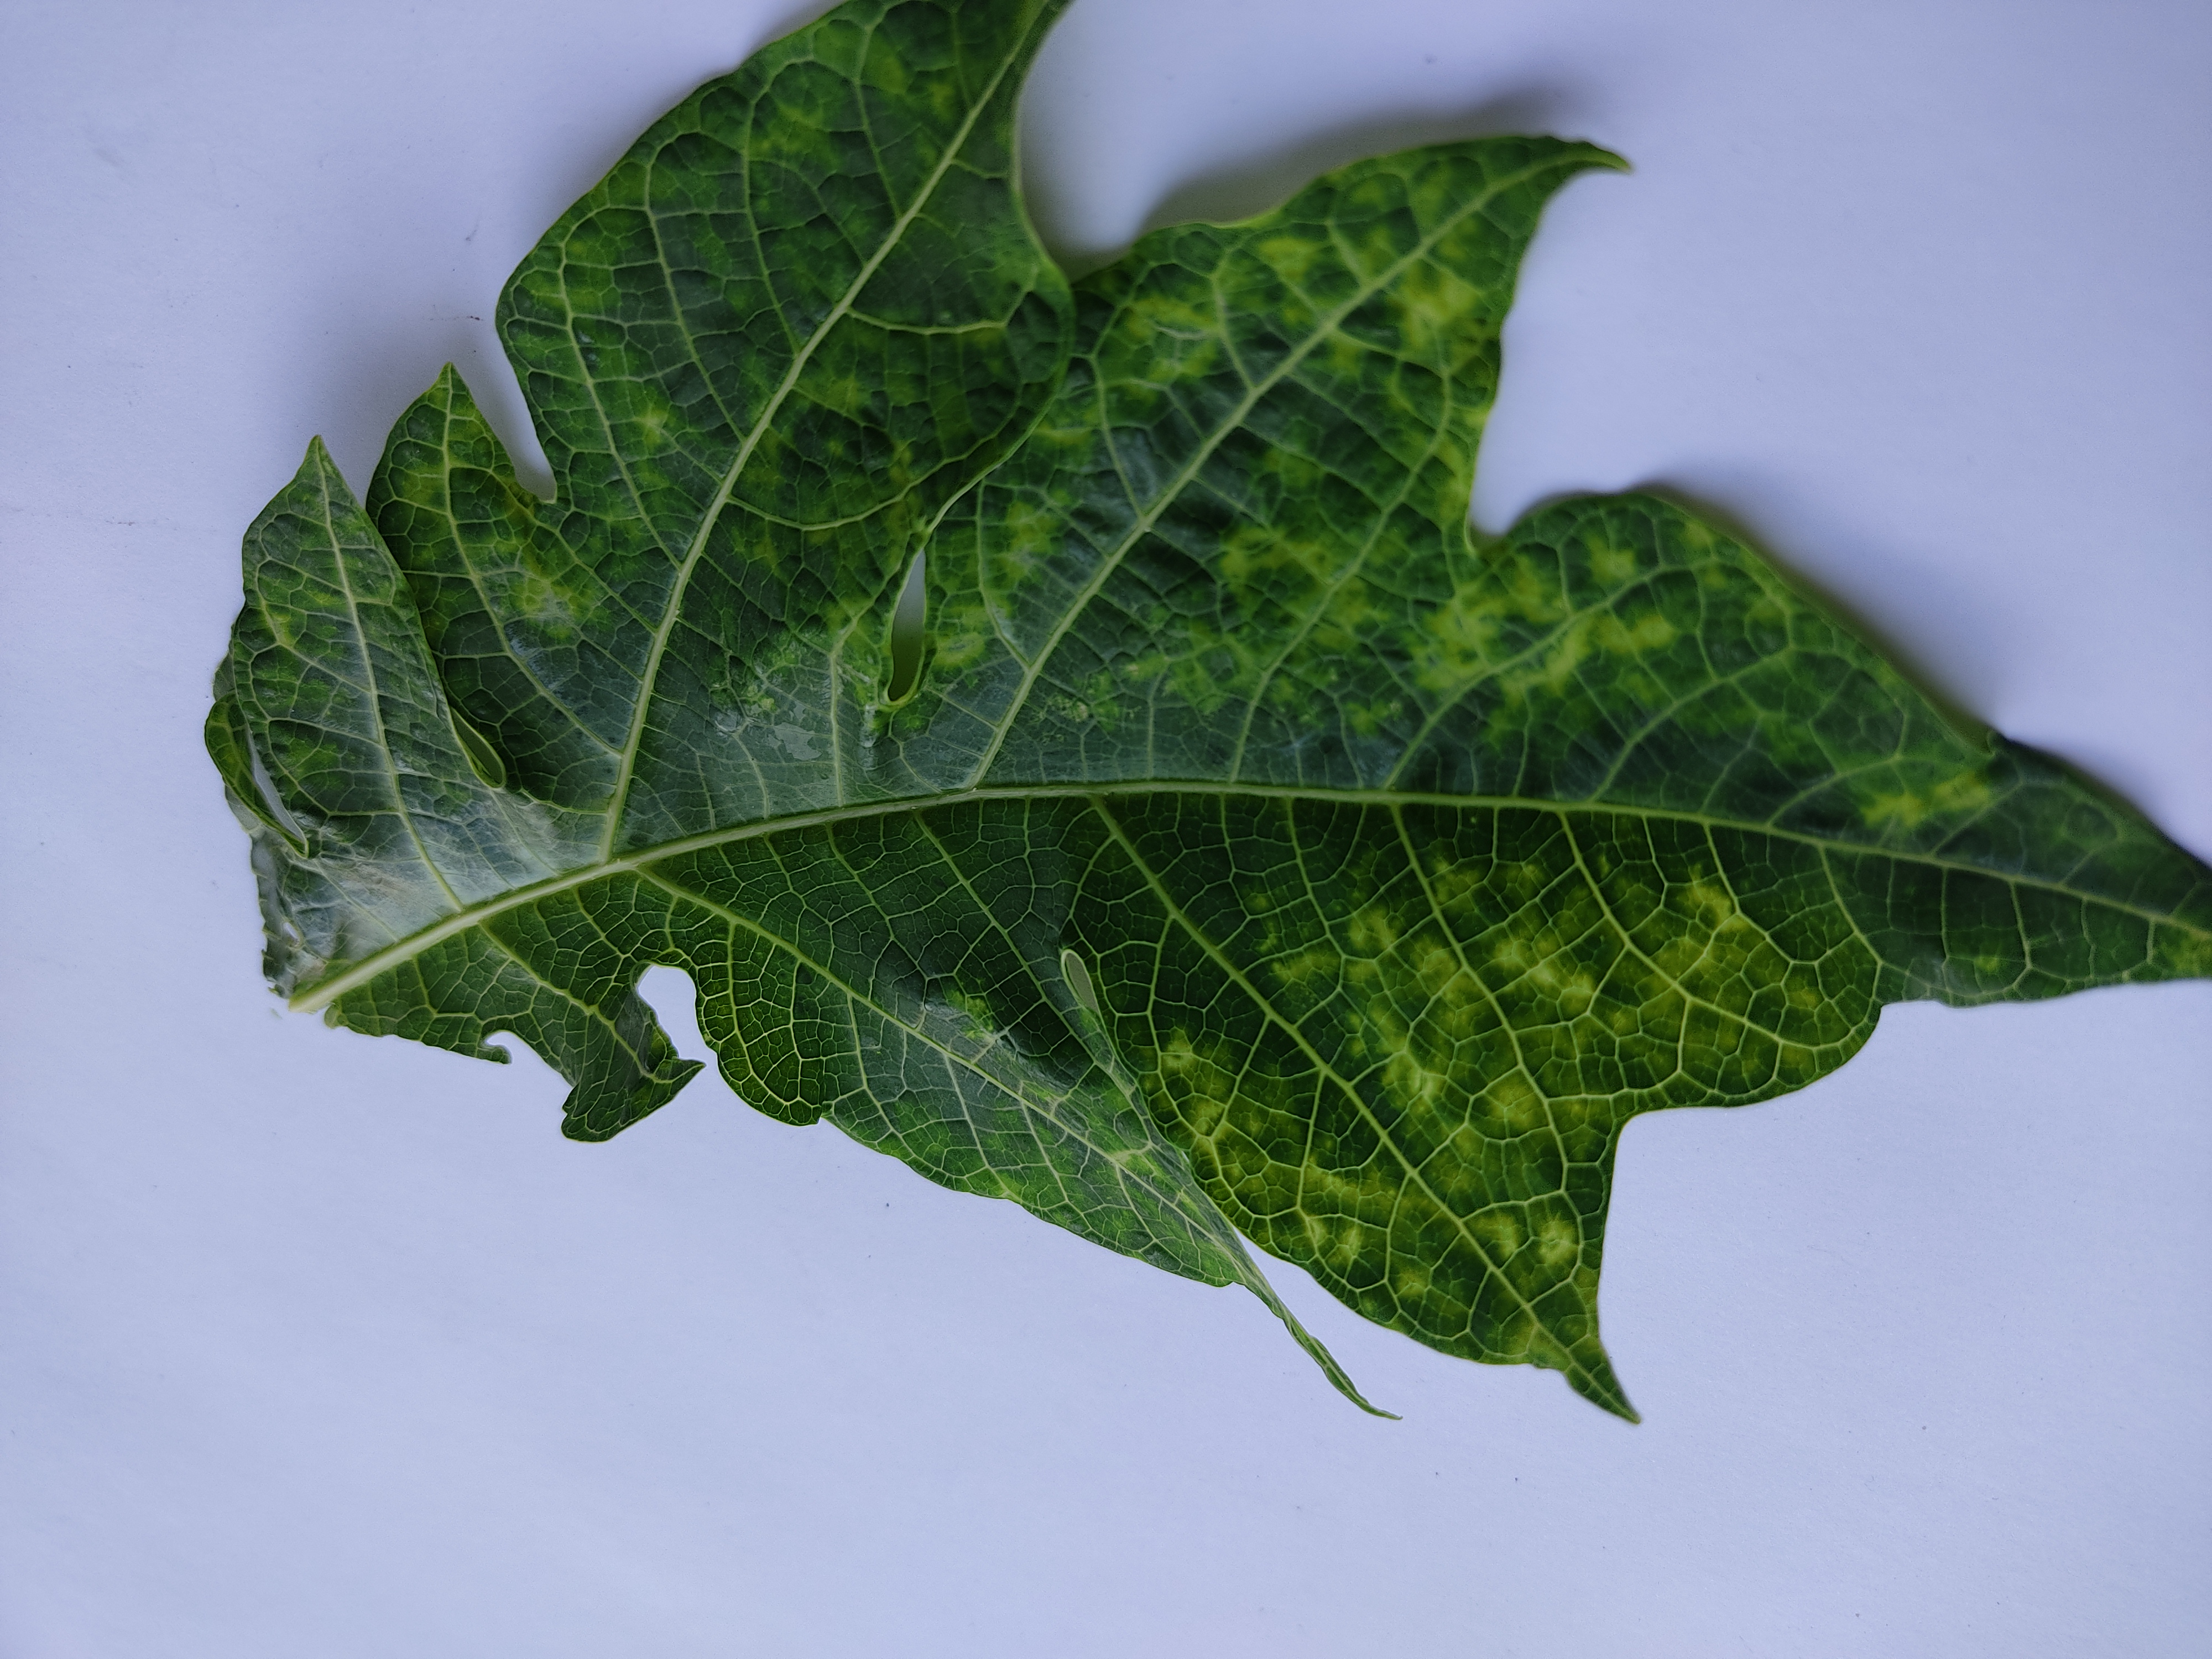
Label: Mosaic